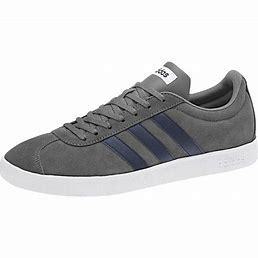
Brand: Adidas
Model: VL Court 2